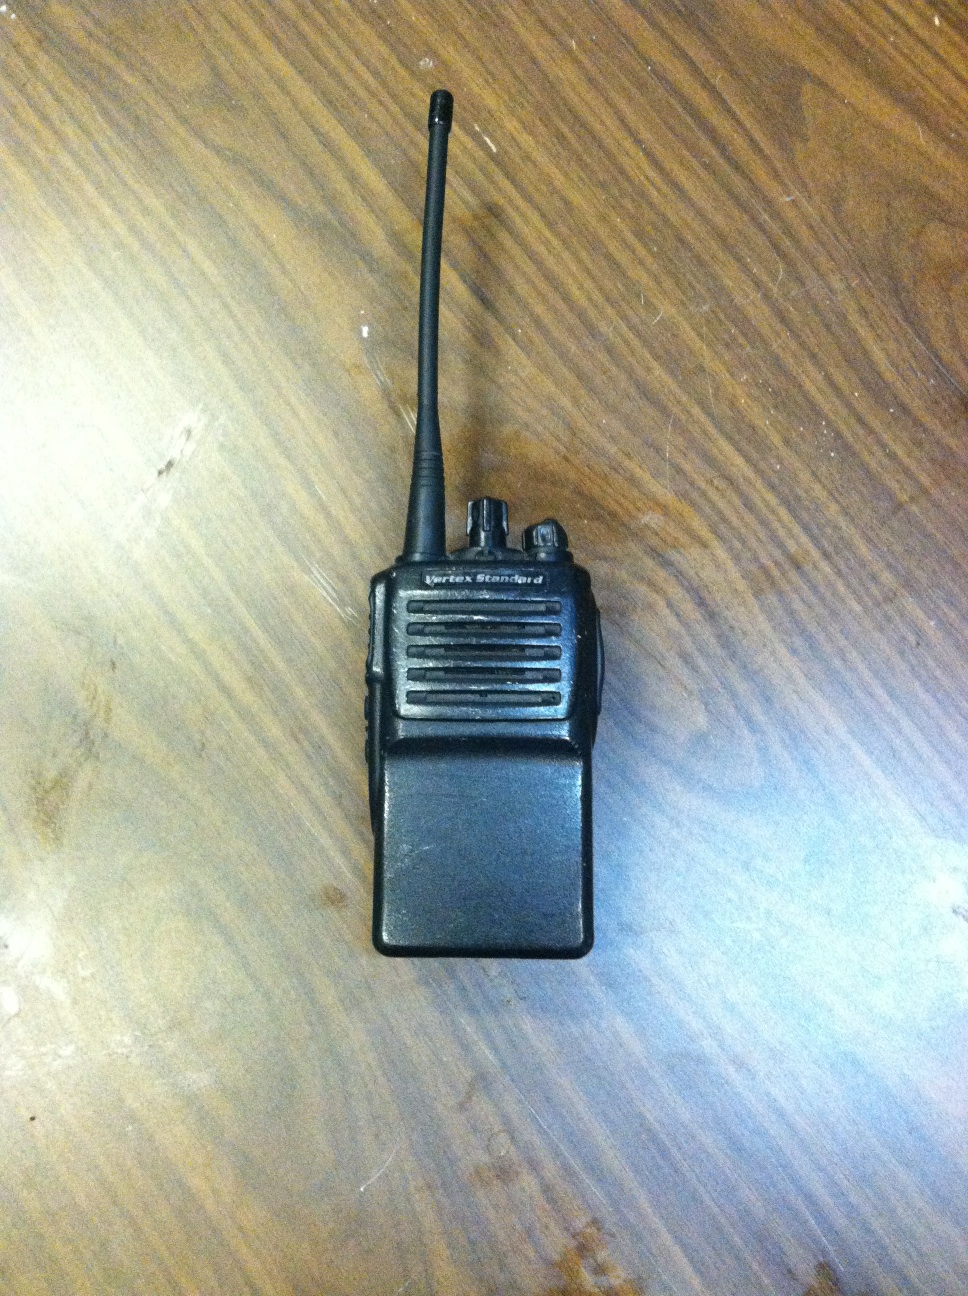Question: What is this?
Answer: walkie talkie